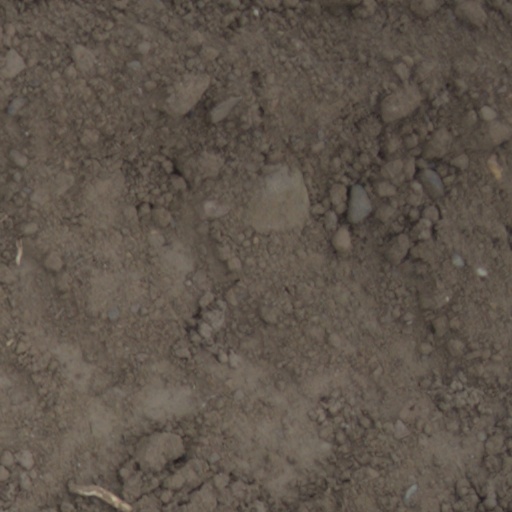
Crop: wheat